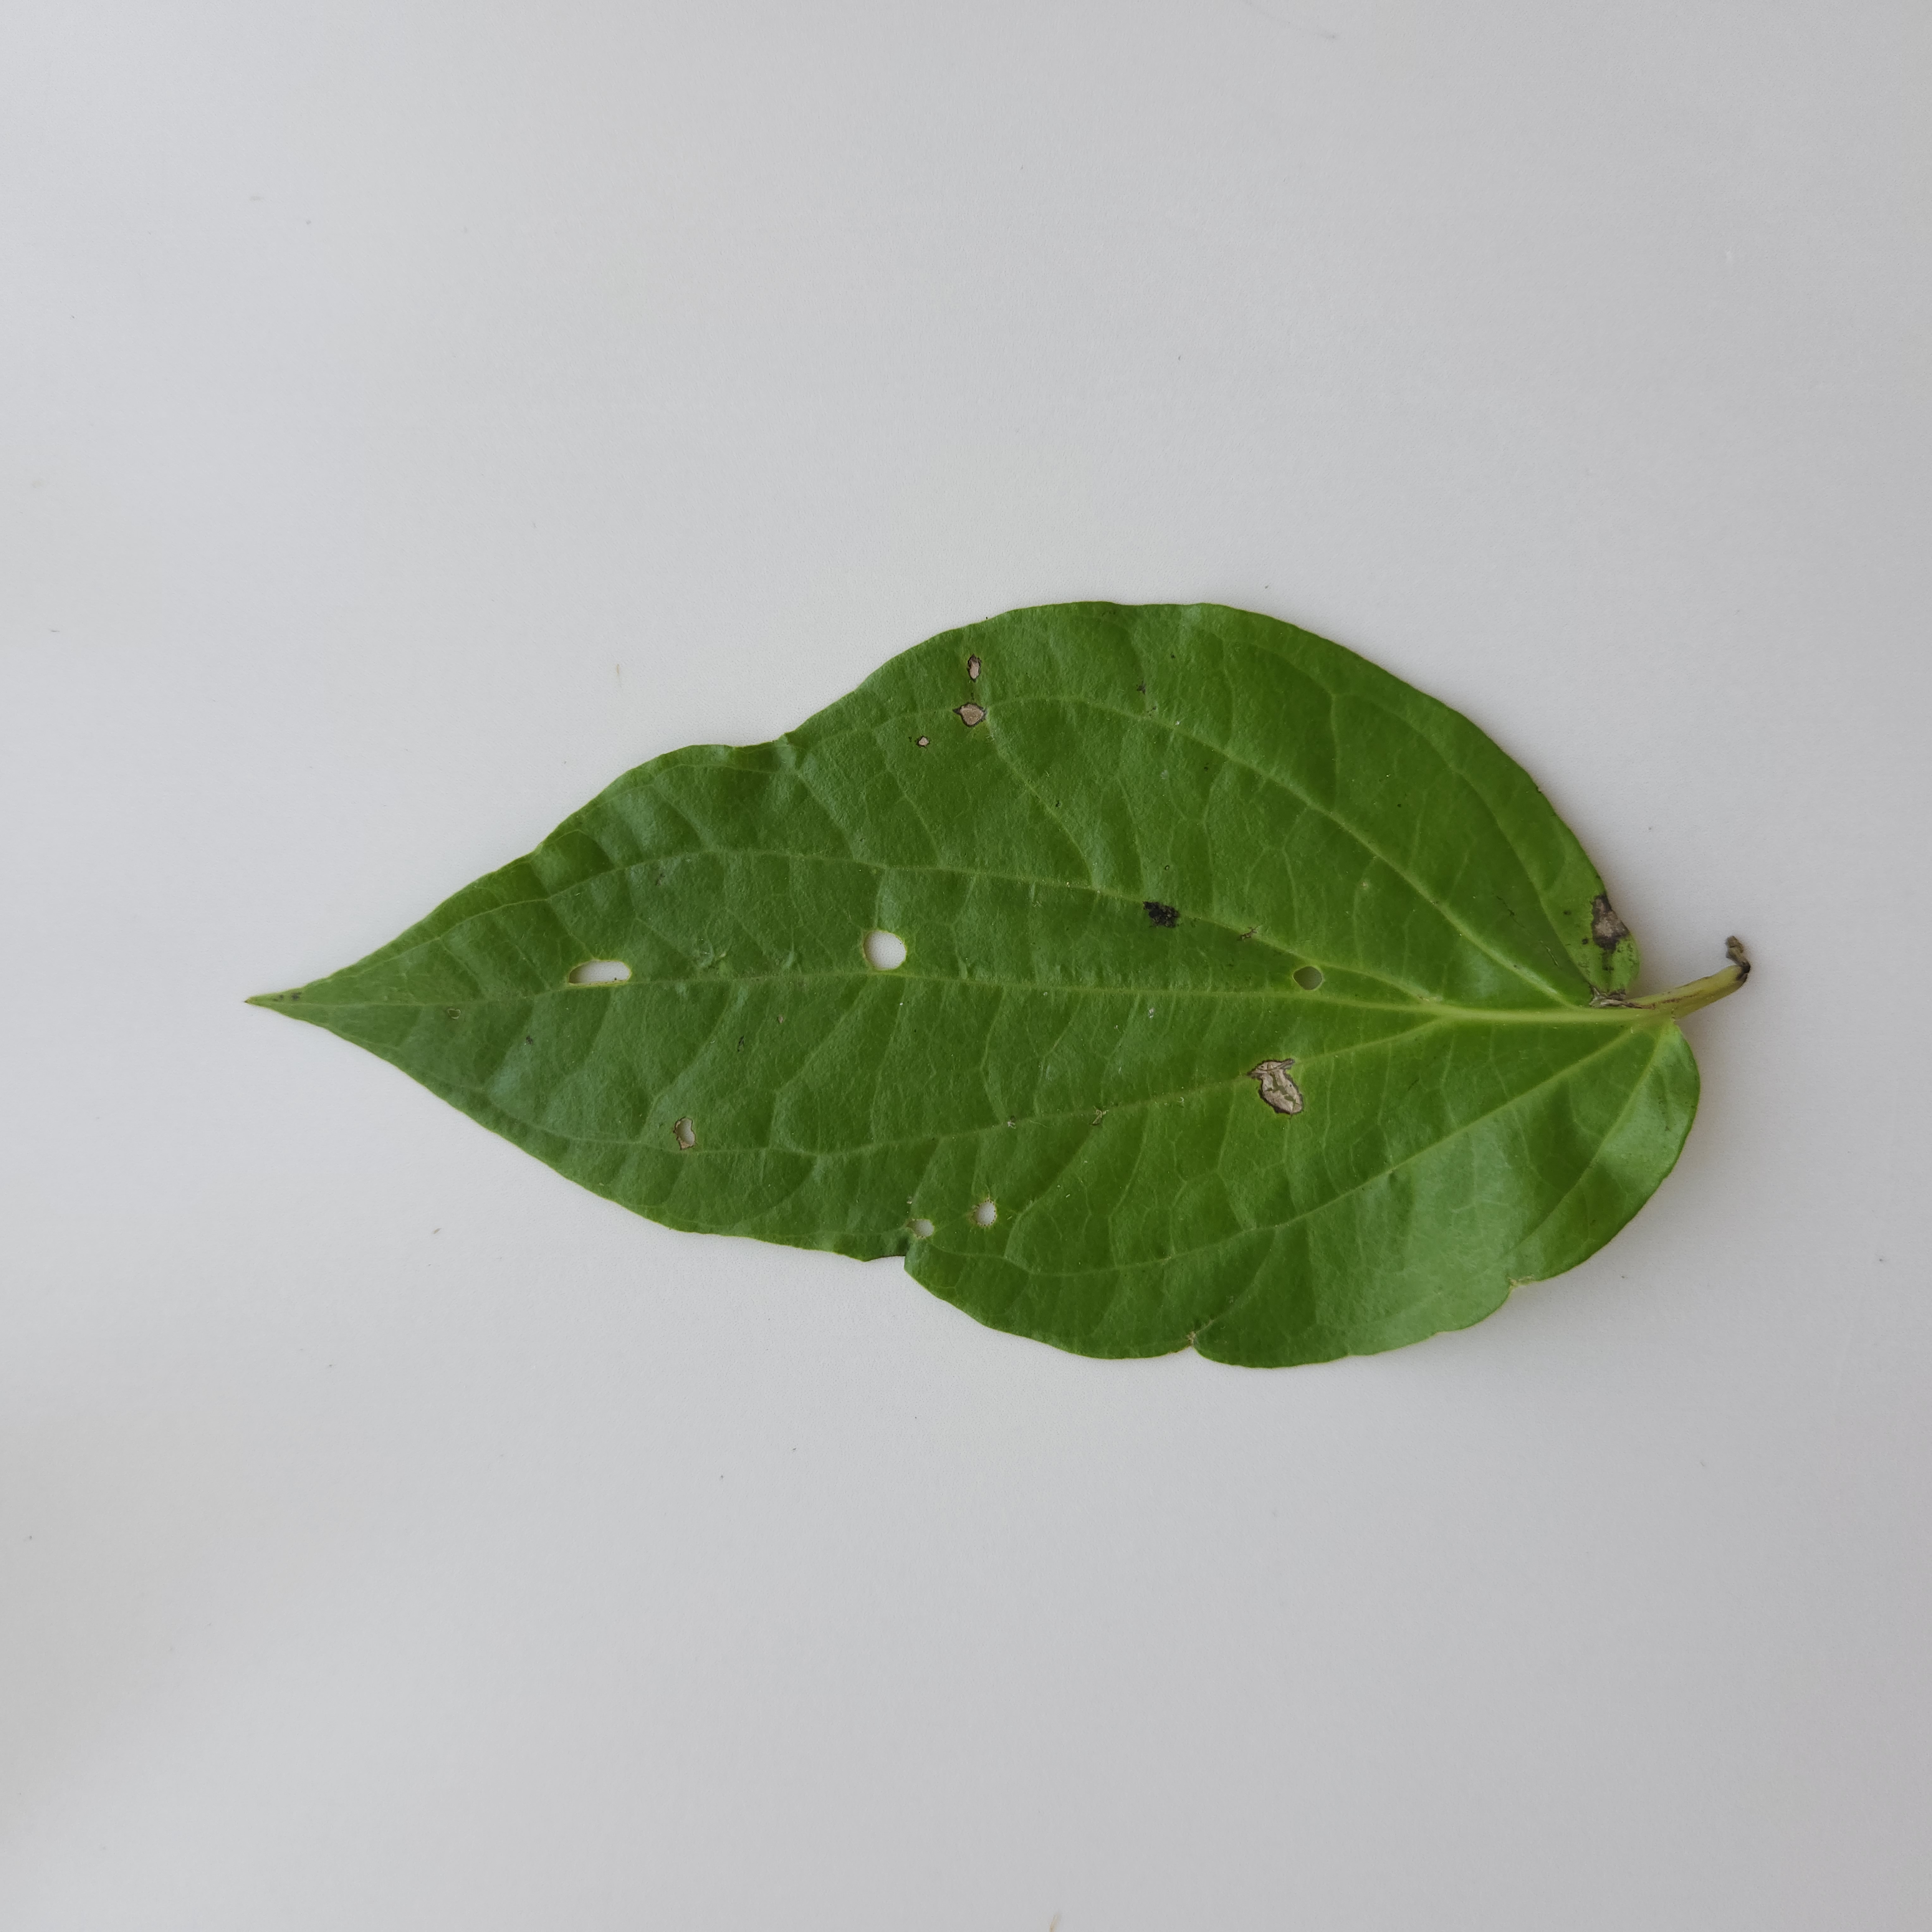
Label: Diseased